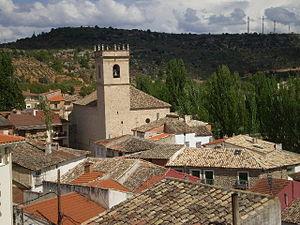
Trillo est une commune d'Espagne de la province de Guadalajara dans la communauté autonome de Castille-La Manche. Elle accueille la centrale nucléaire de Trillo.